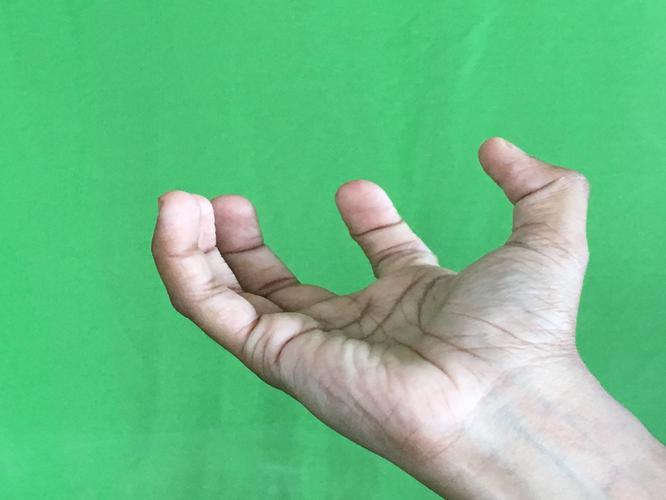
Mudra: Padmakosha
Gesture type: single_hand